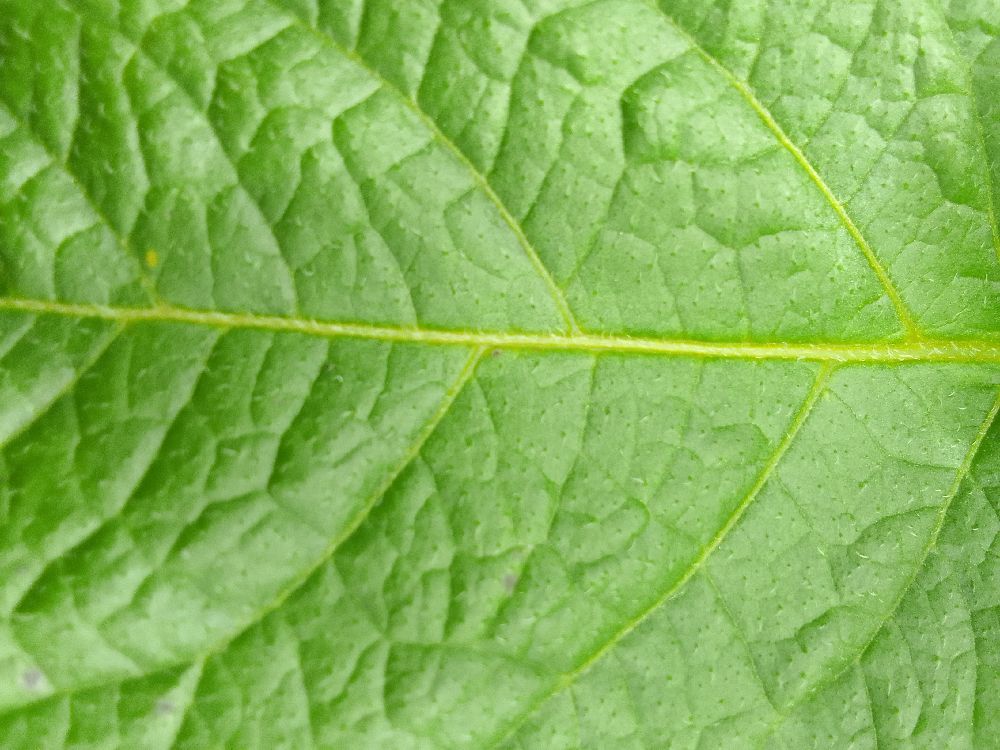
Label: Healthy